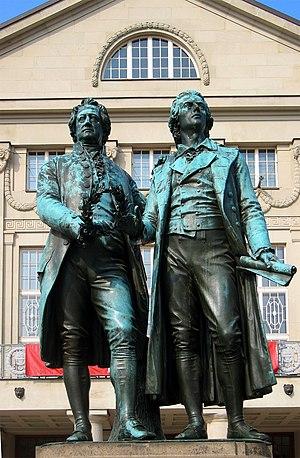
Le classicisme de Weimar est un mouvement littéraire allemand de la fin du XVIIIᵉ siècle et du début du XIXᵉ siècle, marqué par l'activité d'un quatuor d'écrivains installés dans la ville de Weimar : Christoph Martin Wieland, Johann Gottfried von Herder, Johann Wolfgang von Goethe et Friedrich von Schiller. Le terme désigne en particulier la période qui suivit le premier voyage en Italie de Goethe en 1786, et se prolongea jusqu'à la mort de Schiller en 1805. Un élément de grande importance en fut l'amitié entre ces deux poètes, qui dura de 1794 à 1805.
Cet article recense les sites inscrits au patrimoine mondial en Allemagne.